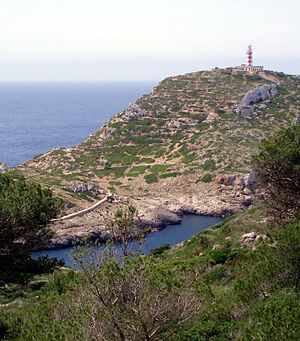
Cabrera-øgruppen / Seværdigheder
Fyrtårnet Far de n'Enciola
Cabrera er en af de spanske, Baleariske øer. Den ligger syd for Mallorca i Middelhavet, og den er den mindste, periodisk beboede ø i Balearernes selvstyrende region, men samtidig den største øgruppe, knyttet til Mallorca. Administrativt er Cabrera-øgruppen underlagt Mallorcas hovedstad, Palma.